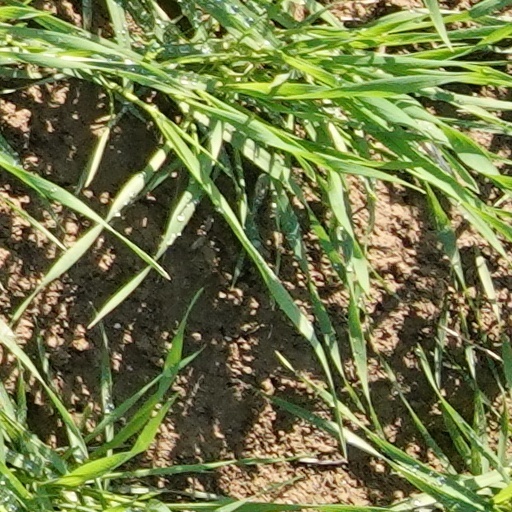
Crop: wheat